Neckarinsel, Tübingen

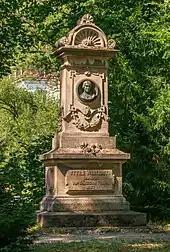
The Wildermuth Memorial

The eastern half of the island is covered by the almost 200 years old Platanenallee (Plane tree alley). In the western area lies the ""Seufzerwäldchen"" (sigh forest), which is traversed by some winding forest trails. West of the "Alleenbrücke" (Avenue Bridge) is still the "Hain" (grove), at the end of which, under the bridge of the Ammer Valley Railway, a small tunnel leads to the western end of the island, a railing-lined plateau at the "Spitz" or "Bügeleisen".